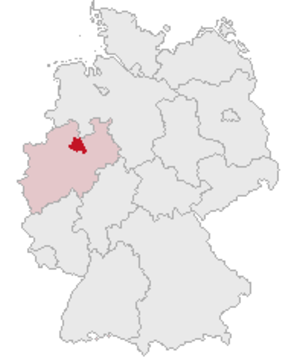
L'arrondissement de Warendorf, en allemand Kreis Warendorf, est une division administrative allemande, située dans le land de Rhénanie-du-Nord-Westphalie.